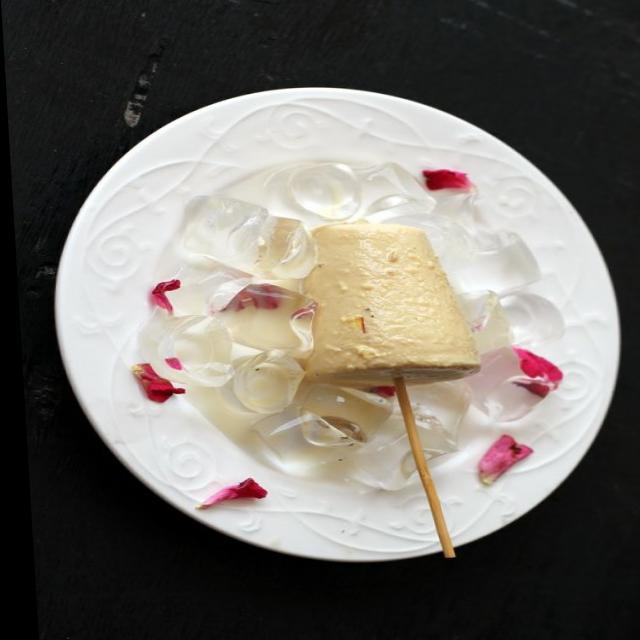
Dish: kulfi